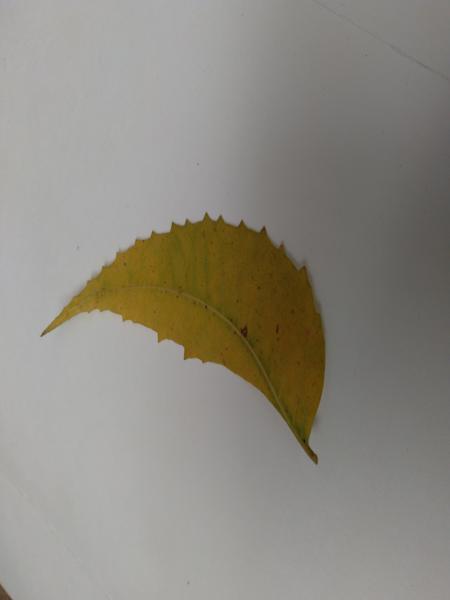
Plant: Neem